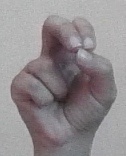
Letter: gaaf